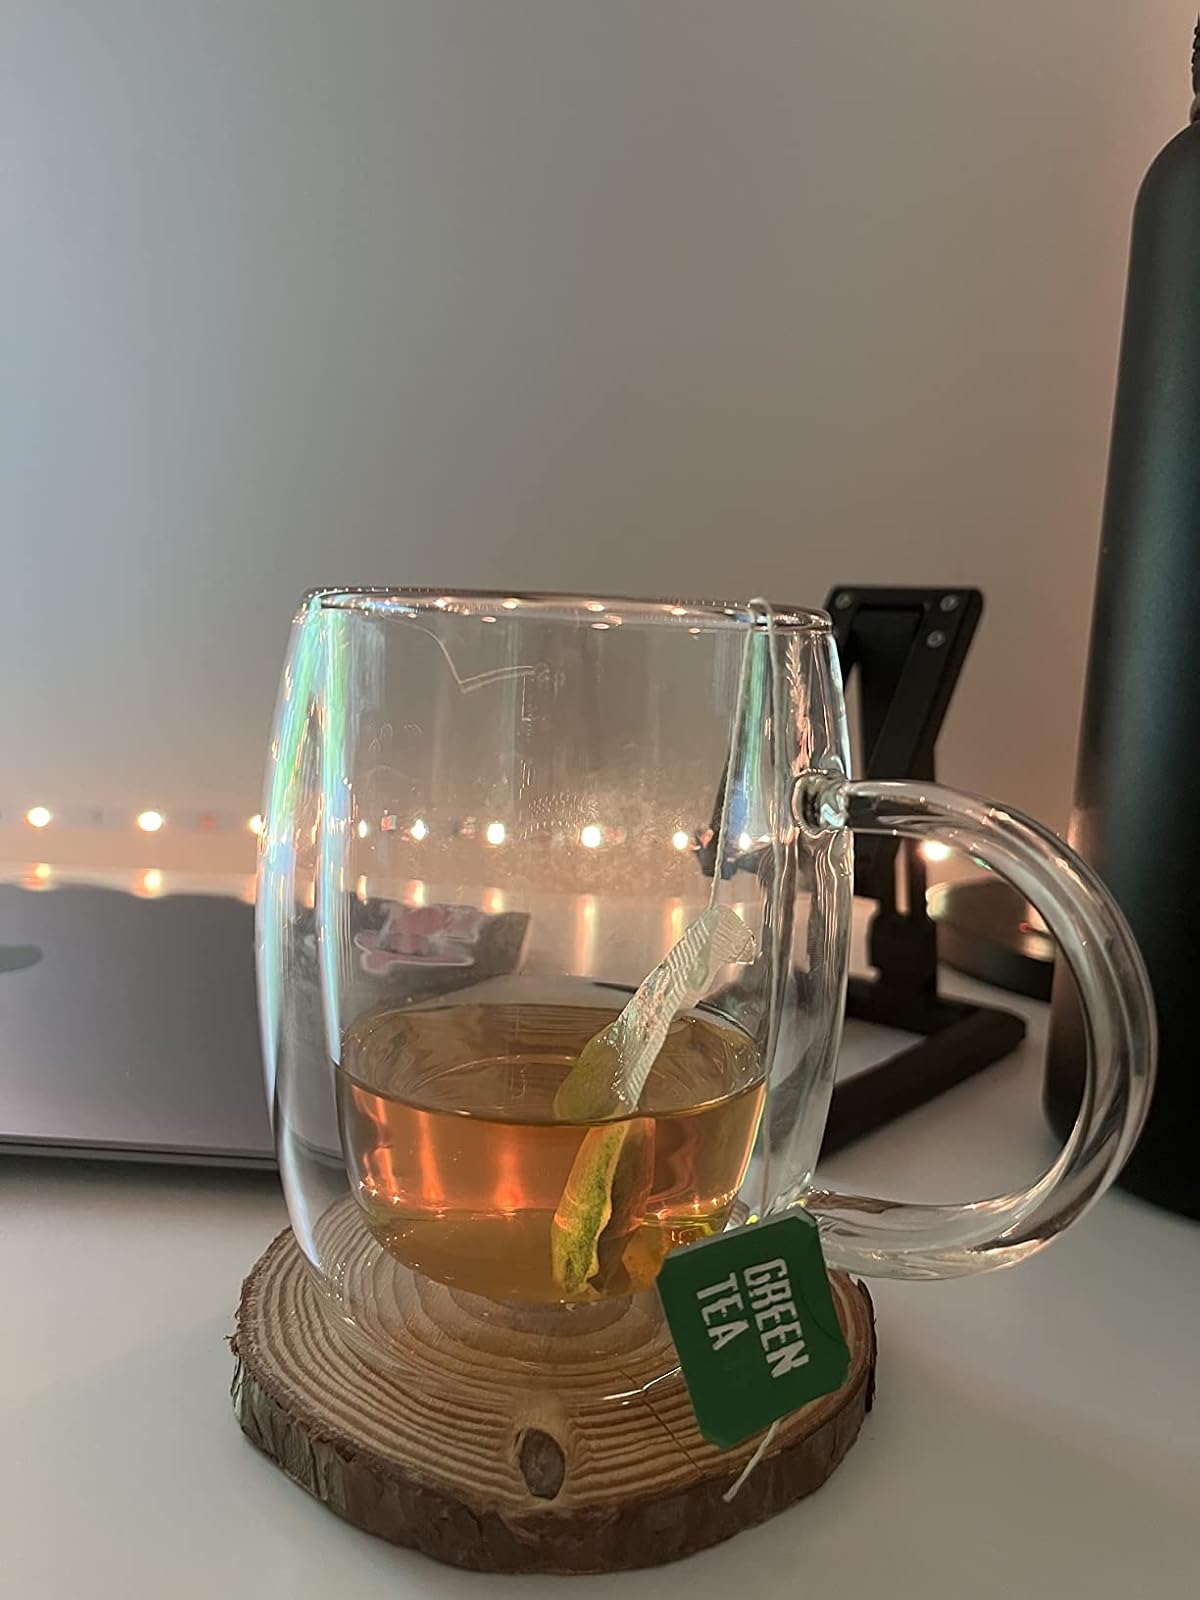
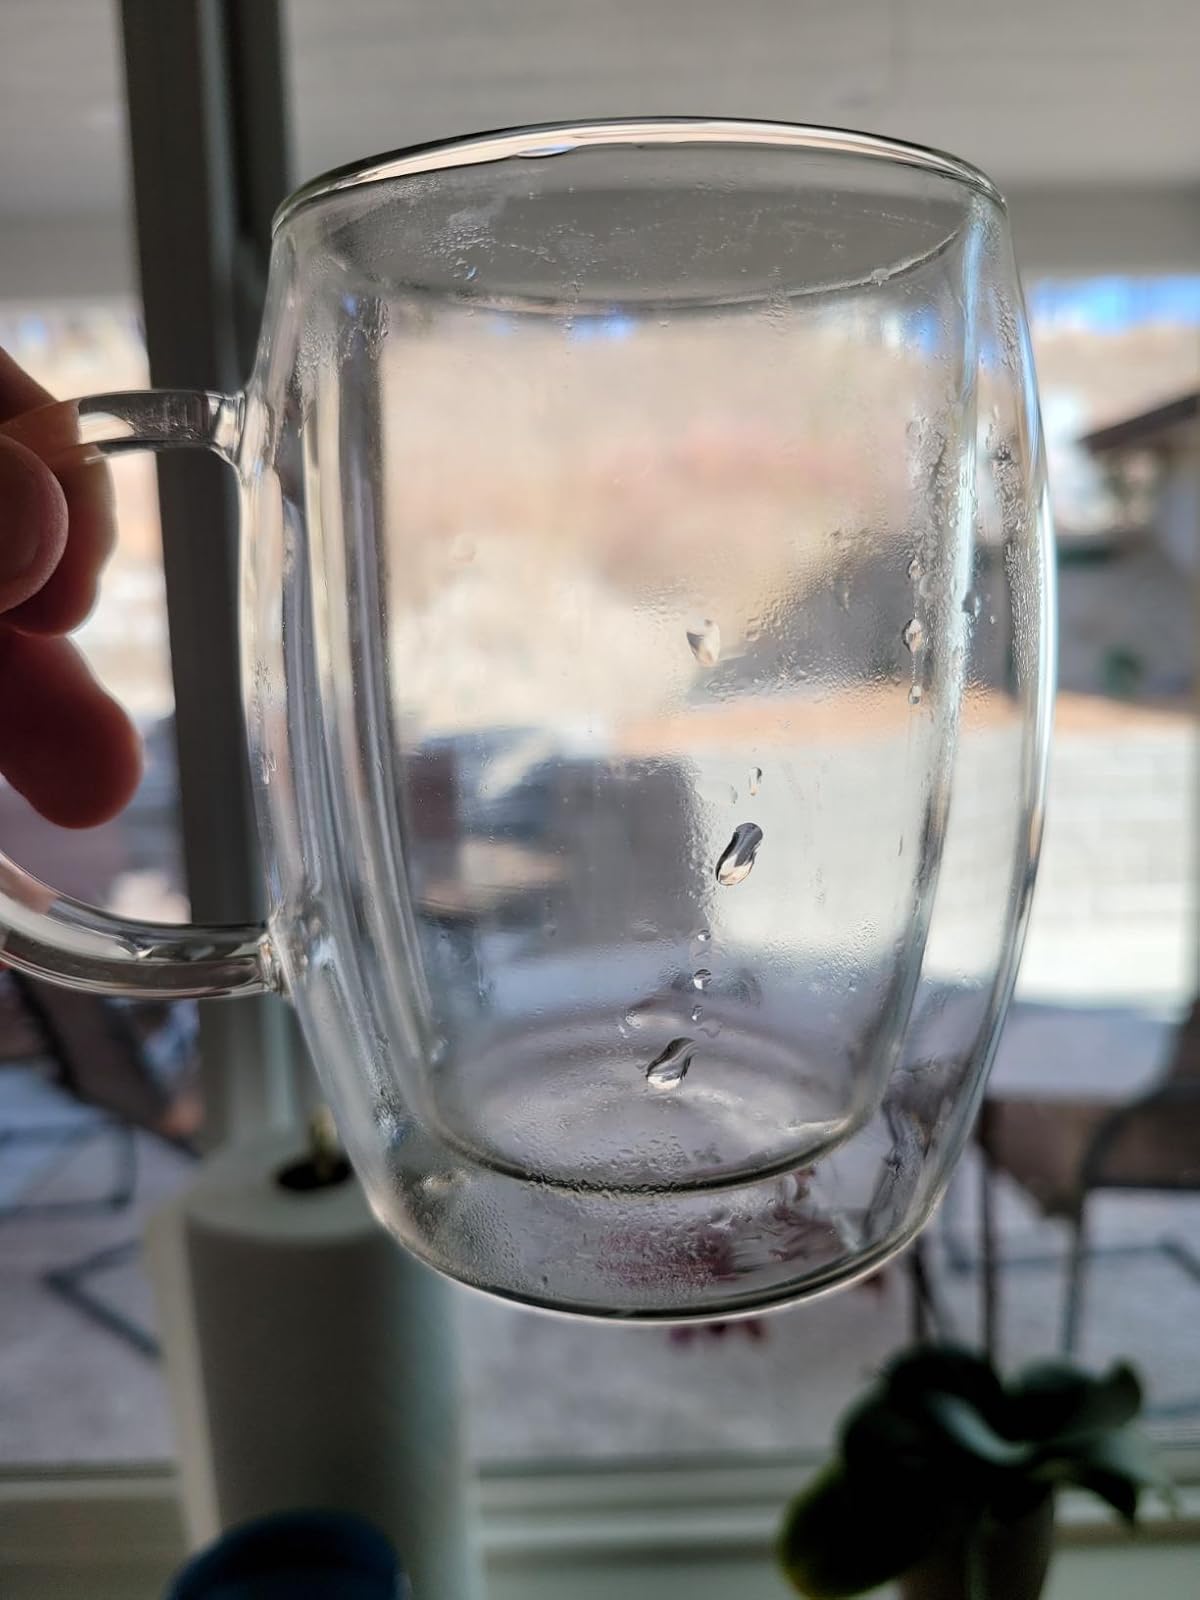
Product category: items_mug
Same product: yes